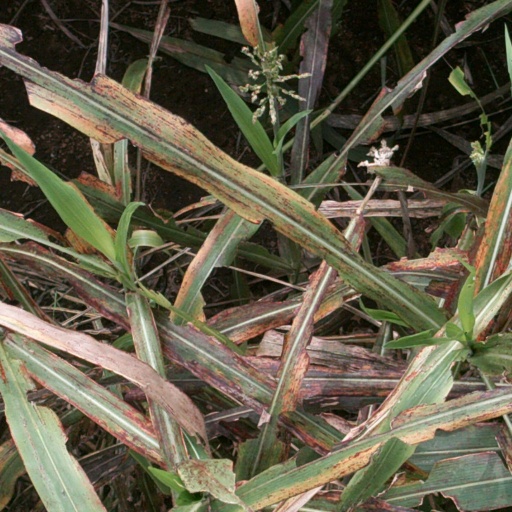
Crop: sorghum